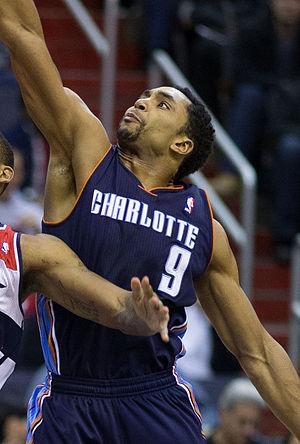
Jerome McKinley « Gerald » Henderson, Jr., né le 9 décembre 1987 à Caldwell, New Jersey est un joueur de basket-ball américain. Il évolue au poste d'arrière.